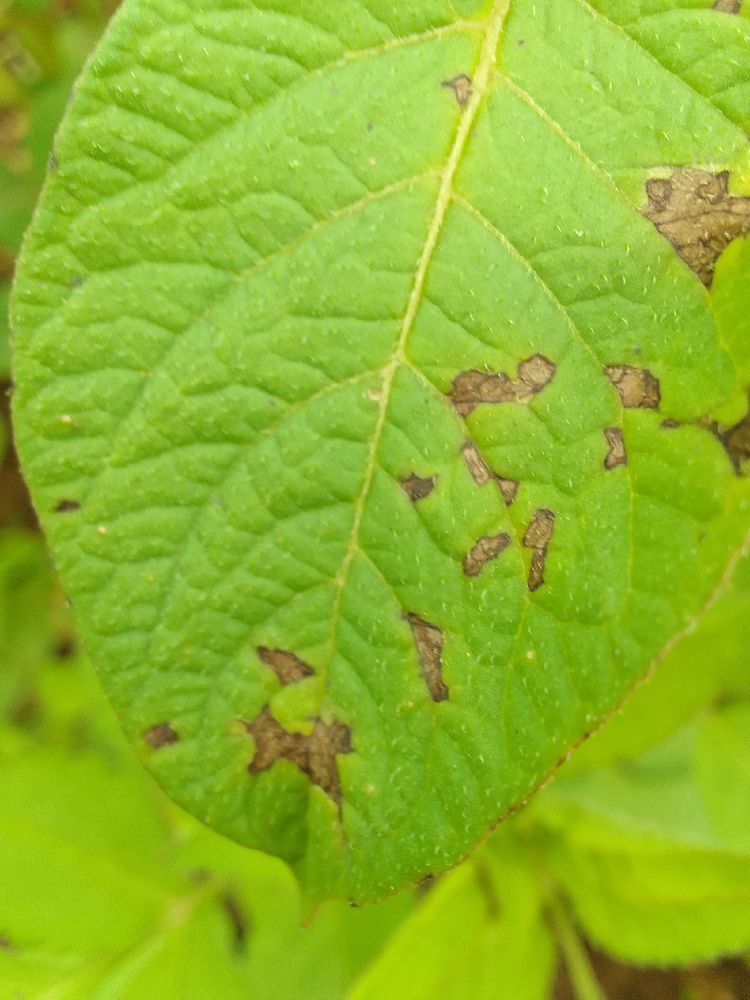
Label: Early blight